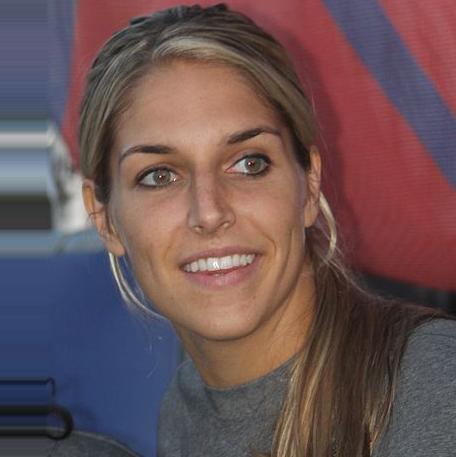
Age: 24